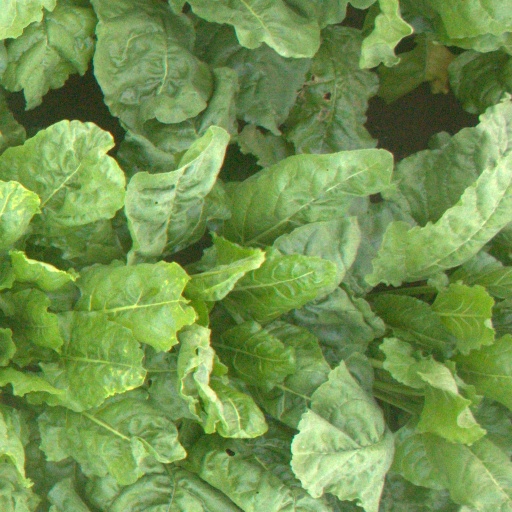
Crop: sugar beet